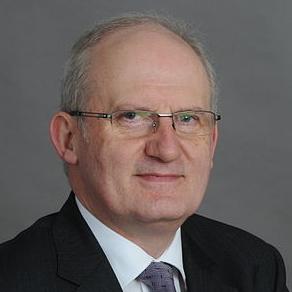
Age: 56